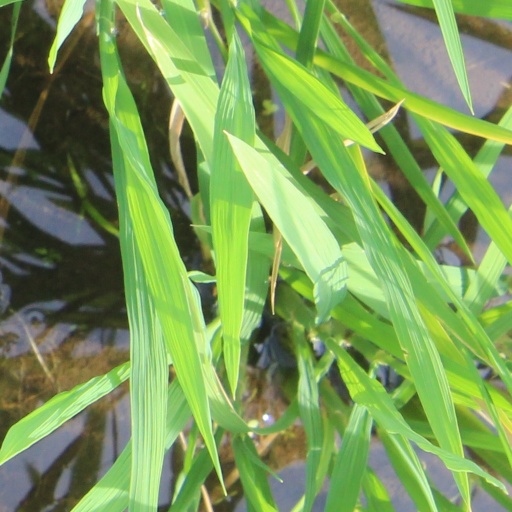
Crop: rice